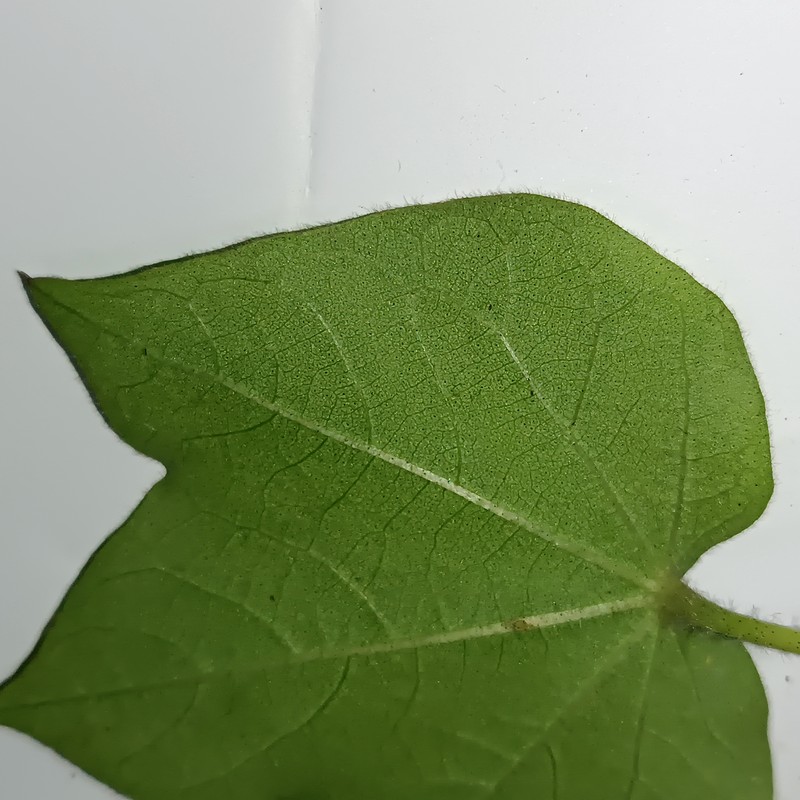
Label: Healthy Leaf